Gärten der Welt

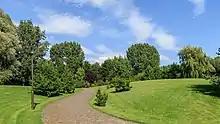
Gärten der Welt

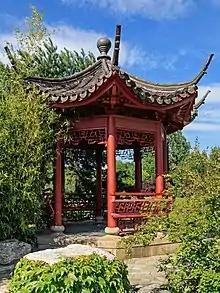
Pavilion in the Chinese garden

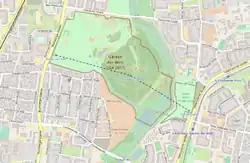
OSM map of the Erholungspark Marzahn showing the IGA Cable Car route. Nearest U-Bahn stations (right) and tramway stops (left) are shown in the map.

Gärten der Welt ("Gardens of the World") is a public park in Marzahn, Berlin. It was opened on 9 May 1987 as "Berliner Gartenschau" and was renamed "Erholungspark Marzahn" in 1991, before adopting its current name in 2017. The total area encompasses more than .